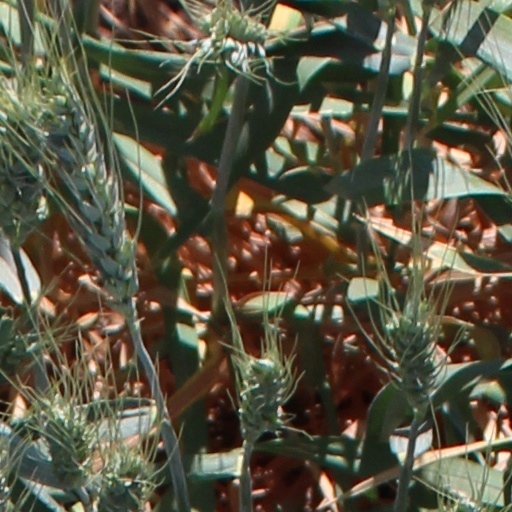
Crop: wheat